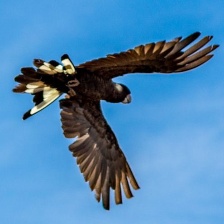
Species: BLACK COCKATO
Scientific name: CALYPTORHYNCHUS LATIROSTRIS
ImageNet parent category: sulphur-crested_cockatoo